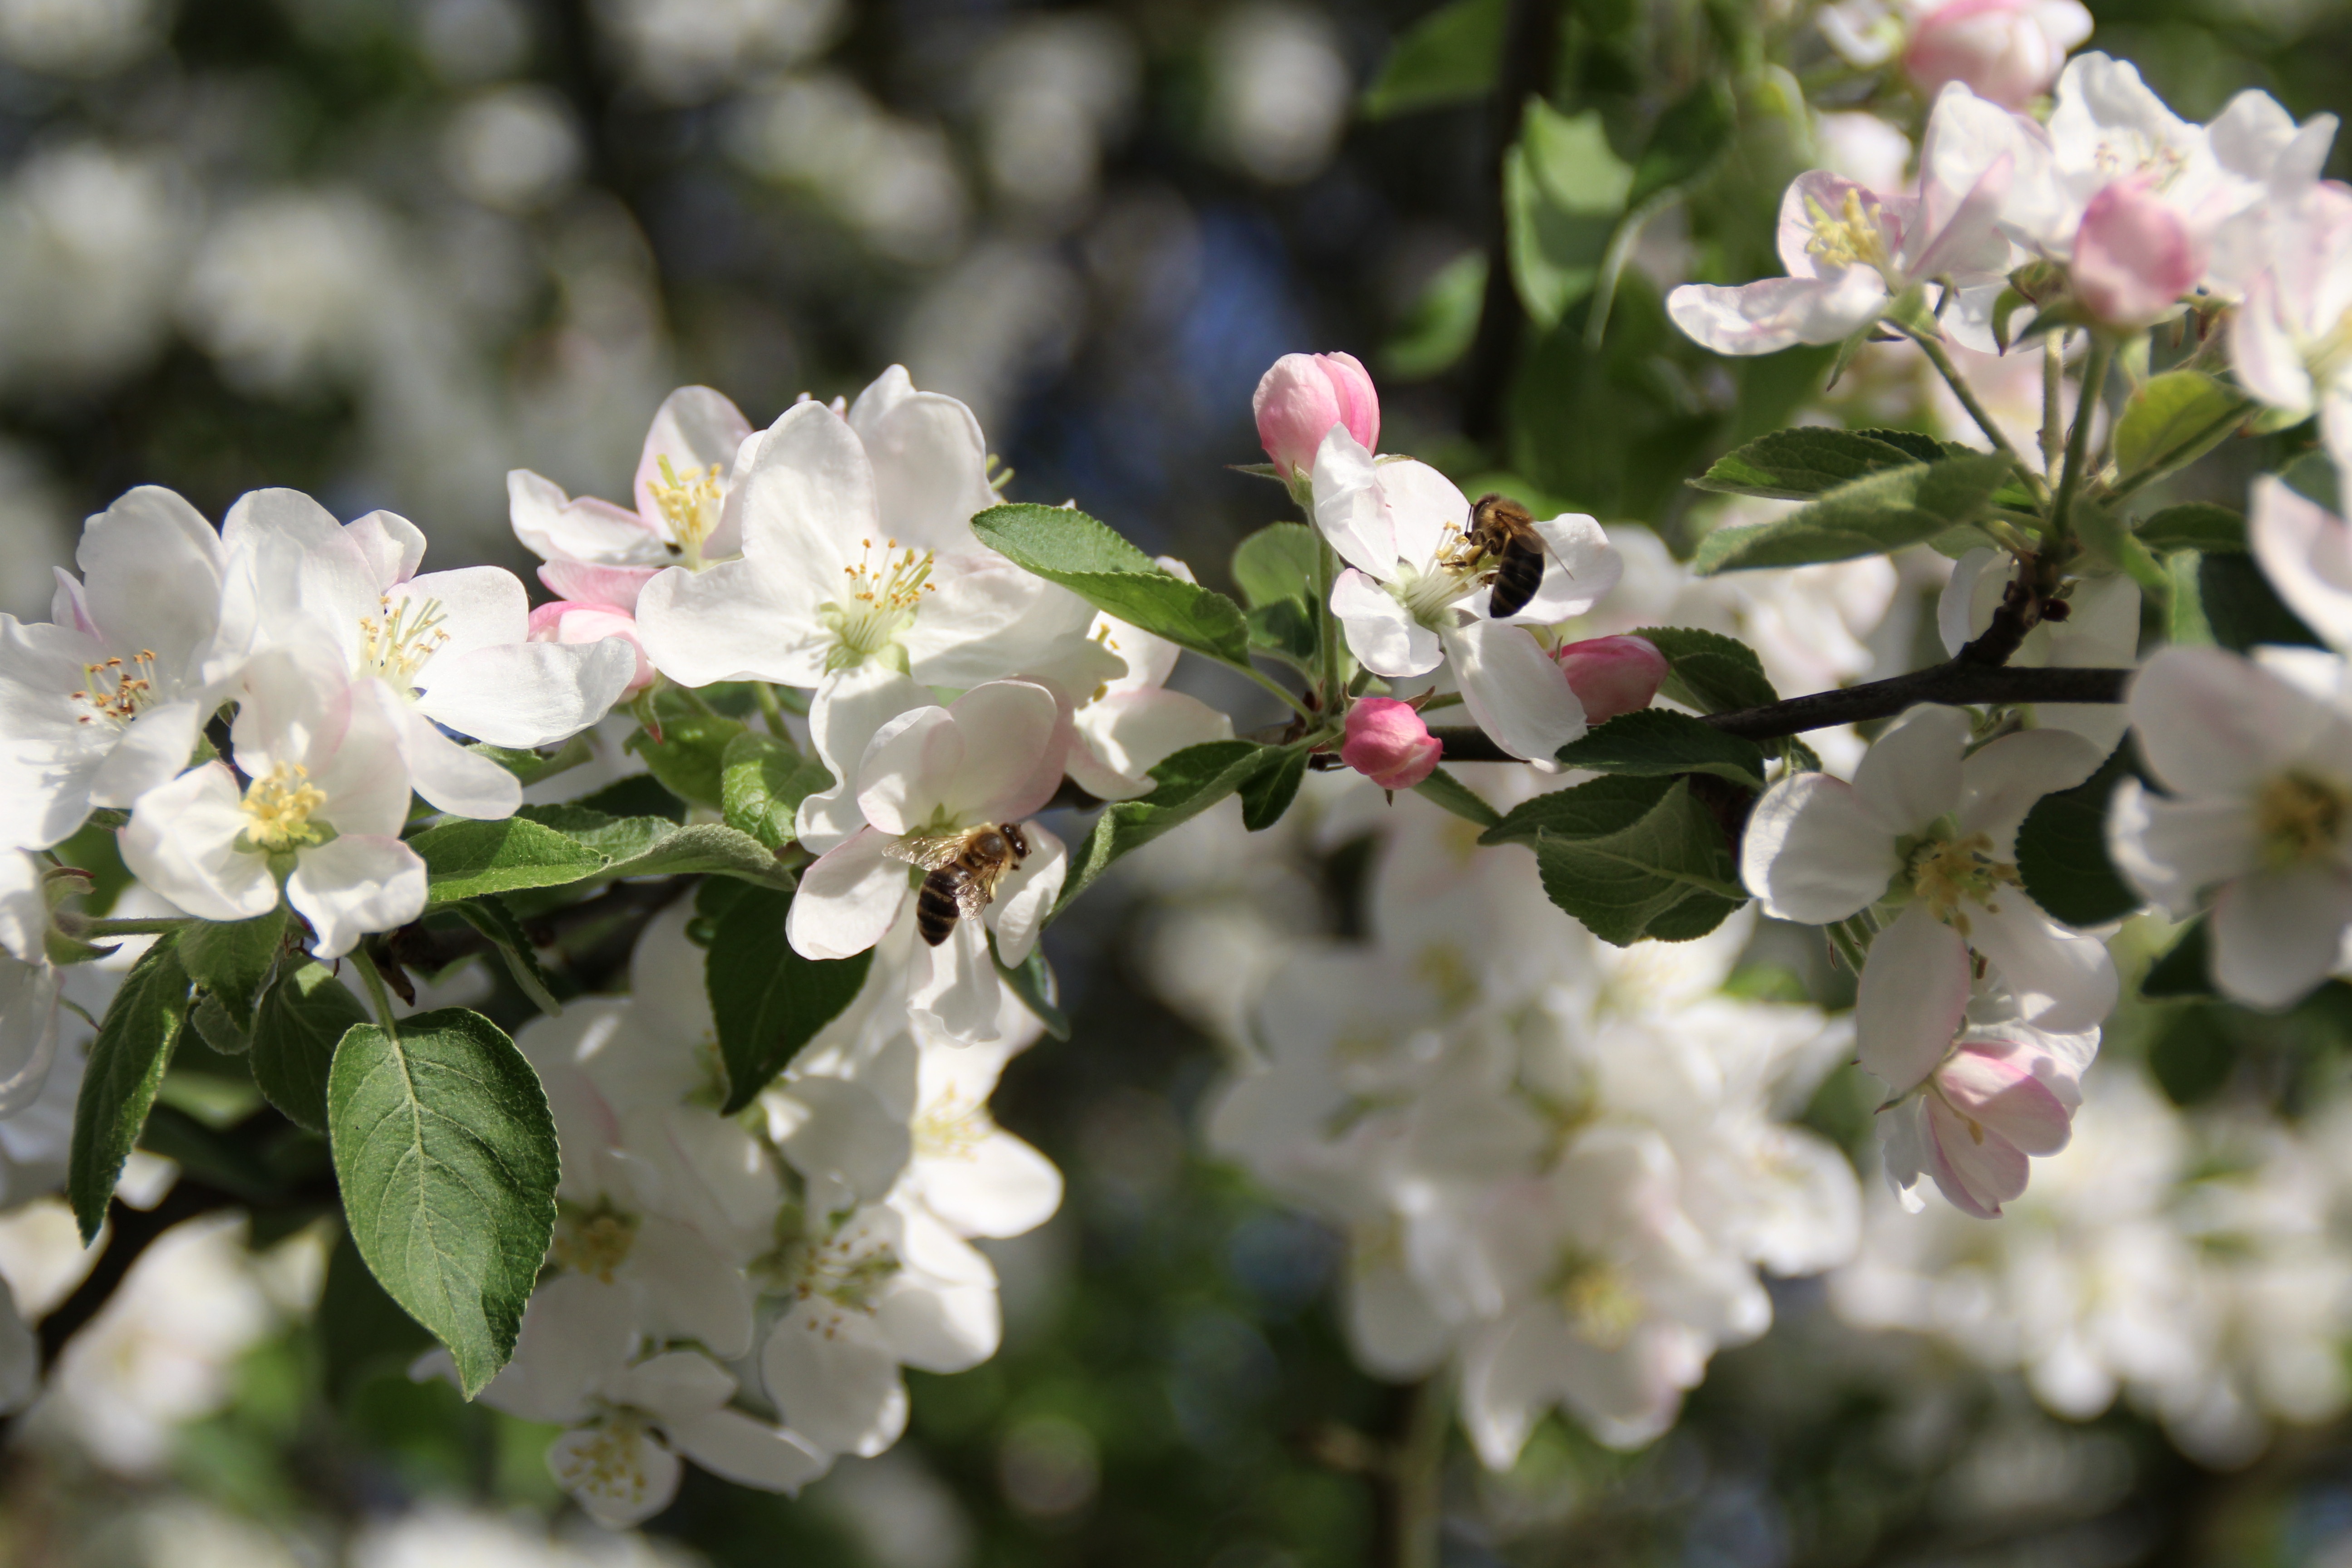
apple, landscape, tree, nature, branch, blossom, plant, white, fruit, flower, bloom, summer, foliage, food, spring, green, produce, insect, macro, botany, garden, closeup, flora, flowers, sad, vegetation, shrub, flourishing, blooms, bees, macro photography, sunny day, the art of, flowering plant, rose family, summer flower, apple flower, apple trees, land plant